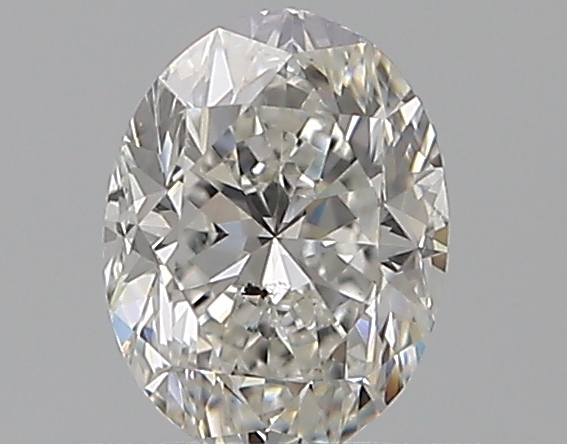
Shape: oval
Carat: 0.5
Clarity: SI1
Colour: G
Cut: GD
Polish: EX
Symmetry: VG
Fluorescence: N
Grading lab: GIA
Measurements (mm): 5.74 x 4.34 x 2.94